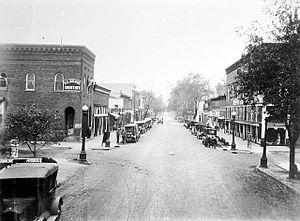
Arthur est un village des comtés de Douglas et de Moultrie dans l'Illinois, aux États-Unis. Arthur est le village avec la plus forte communauté Amish de l'Illinois, fondée en 1864.